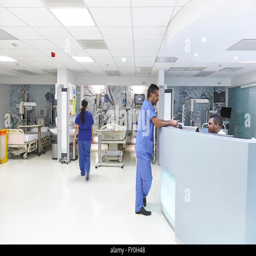
a ward at a private hospital